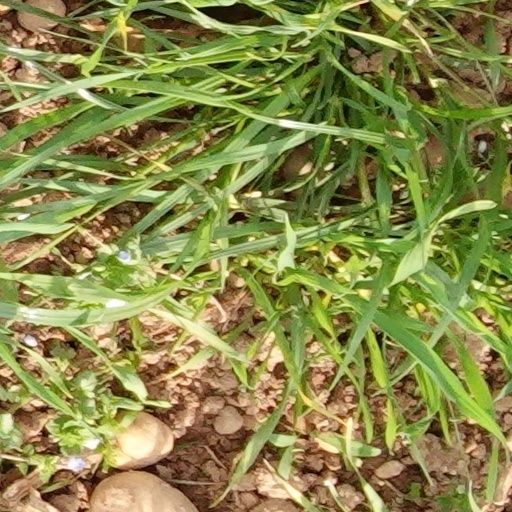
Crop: wheat